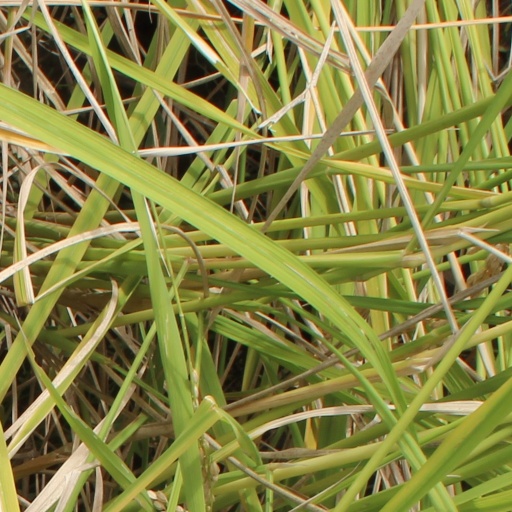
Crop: rice